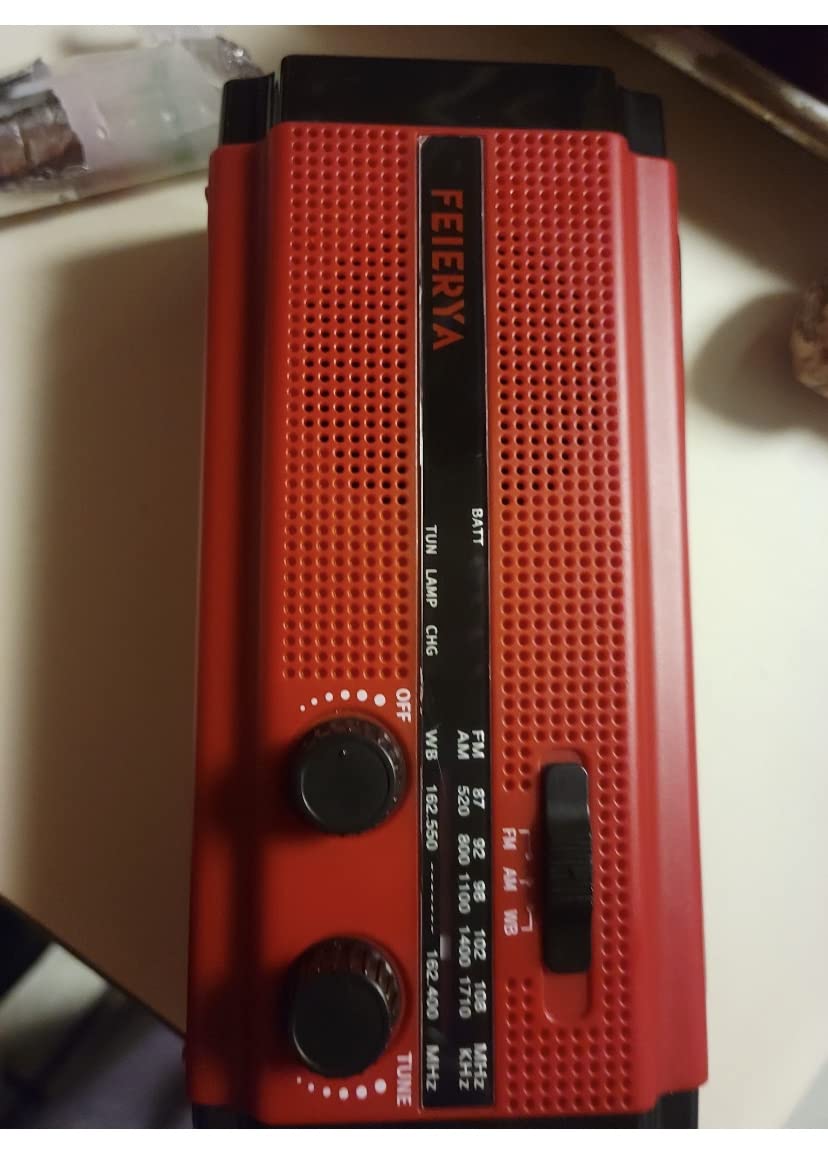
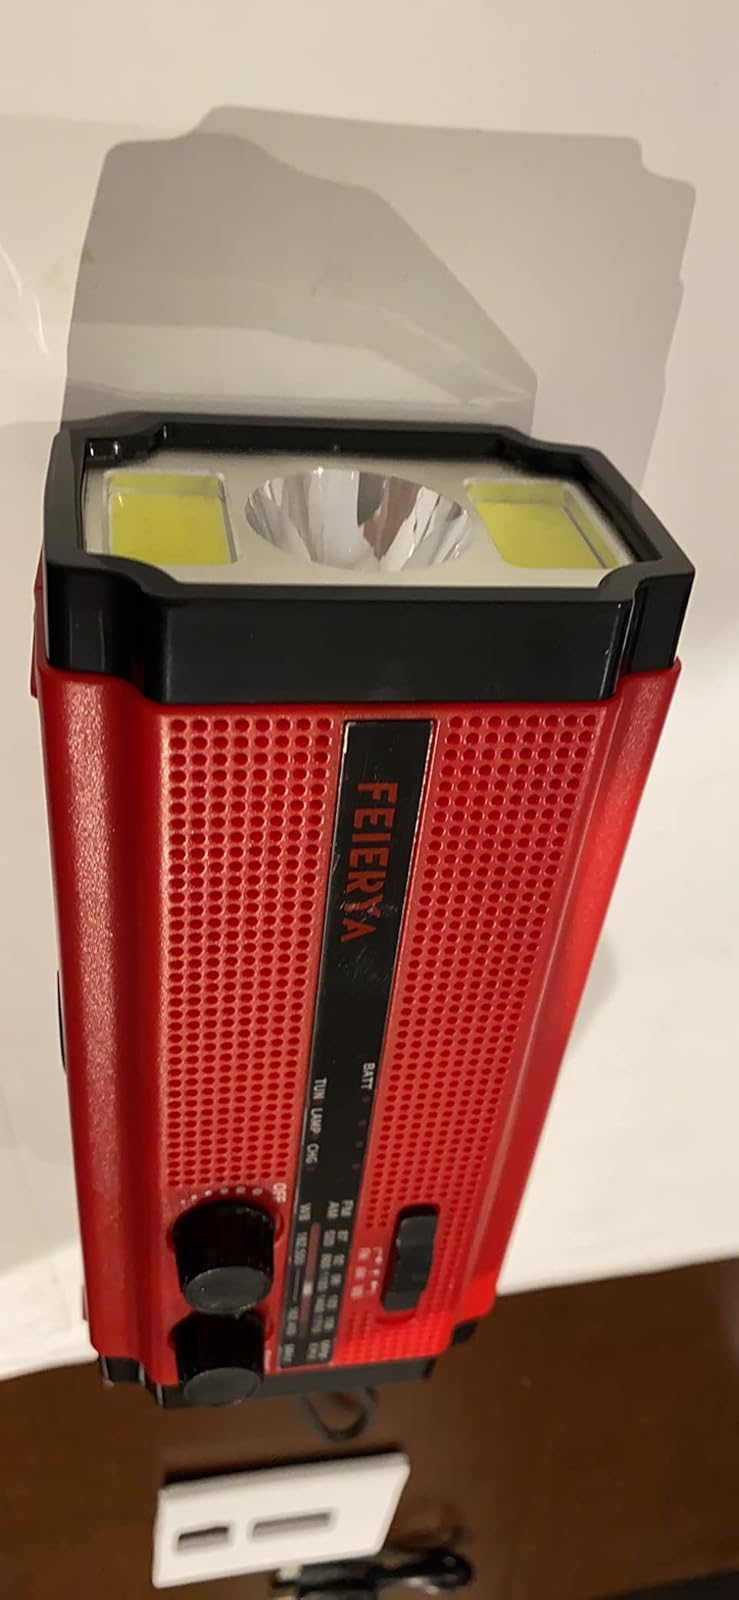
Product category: radio
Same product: yes